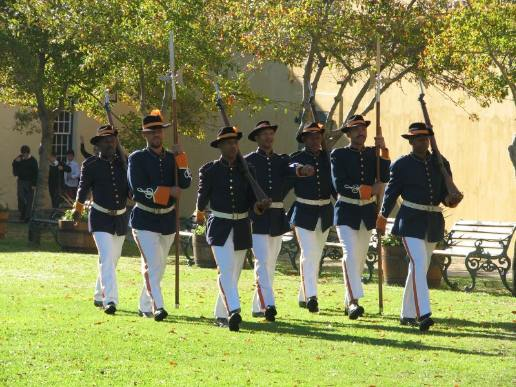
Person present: Yes